Eva Valesh

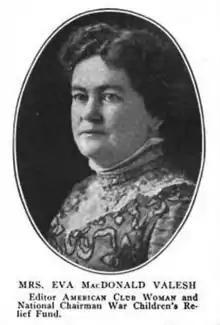
Eva MacDonald Valesh, from a 1916 publication.

Within a few years, Valesh became associated with the American Federation of Labor (AFL). In 1891, Valesh was invited by Samuel Gompers, then the president of the AFL, to speak at the national convention, which took place in Birmingham, Alabama. She delivered a lecture, titled "Women's Work." She also toured with Gompers, speaking alongside him. In one such speech, Valesh spoke in Indianapolis on October 1, 1891 to a crowd of female factory workers. She pointed out that female workers were paid half as much as men, that their wages often did not cover the cost of living, and that the respect women may once have been afforded as industrious members of a small community was gone. Women were denied the right to vote, and treated as cheap and dispensable labor: Life is simply a tug and a struggle to keep the wolf from the door, with none of the sunbeams to drive out the shadows. When my grandma was a girl, she was accounted the belle of the little village in which she lived, because she had the reputation of spinning three miles of flax a day. What round of the social ladder could her granddaughter occupy today if she worked in a factory, no matter if she spun 1000 miles of flax a day? Society has no round for the working girl of today, not even a bottom round. There is no economic reason why women should be forced into the factory or shop. Employers argue they can obtain the services of women for less money than they can that of a man. I don't doubt that, and I don't blame employers for wanting to have their labor done at the cheapest cost. But the more I study this labor question, the greater am I impressed with the fact that human machinery is ever on the decrease. If an old loom wears out or a wheel breaks, it costs $20,000 probably to repair the damage, but if a woman breaks down, she is cast out and twenty fresh others step up to take her place at the same old starvation wages.